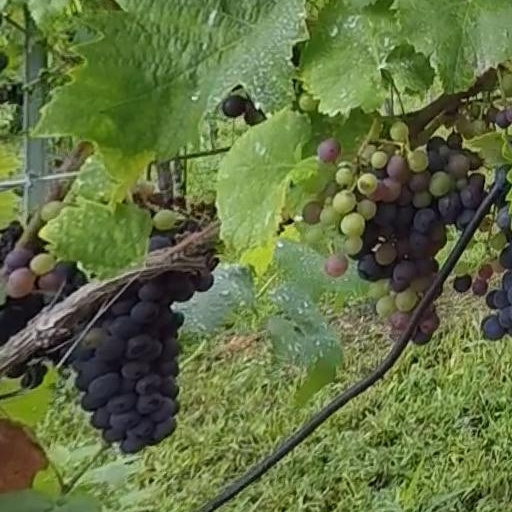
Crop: grape